Taksin Bridge

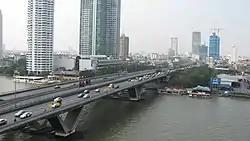

The Taksin Bridge (usually abbreviated to simply), or commonly known as Sathon Bridge is a bridge crossing the Chao Phraya River in Bangkok, Thailand.